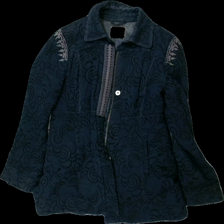
View: front
Type: Outerwear
Category: Ladies
Brand: Noa Noa Mellan
Brand text on label: Mads Nörgaard
Colors: Blue, Beige
Material: 78% cotton, 22% viscose
Pattern: Other
Cut: Regular
Size: M
Season: All
Stains: Minor
Damage: faded collar
Damage location: top center
Price range: 50-100
Recommended usage: Export
Comment: Faded collar